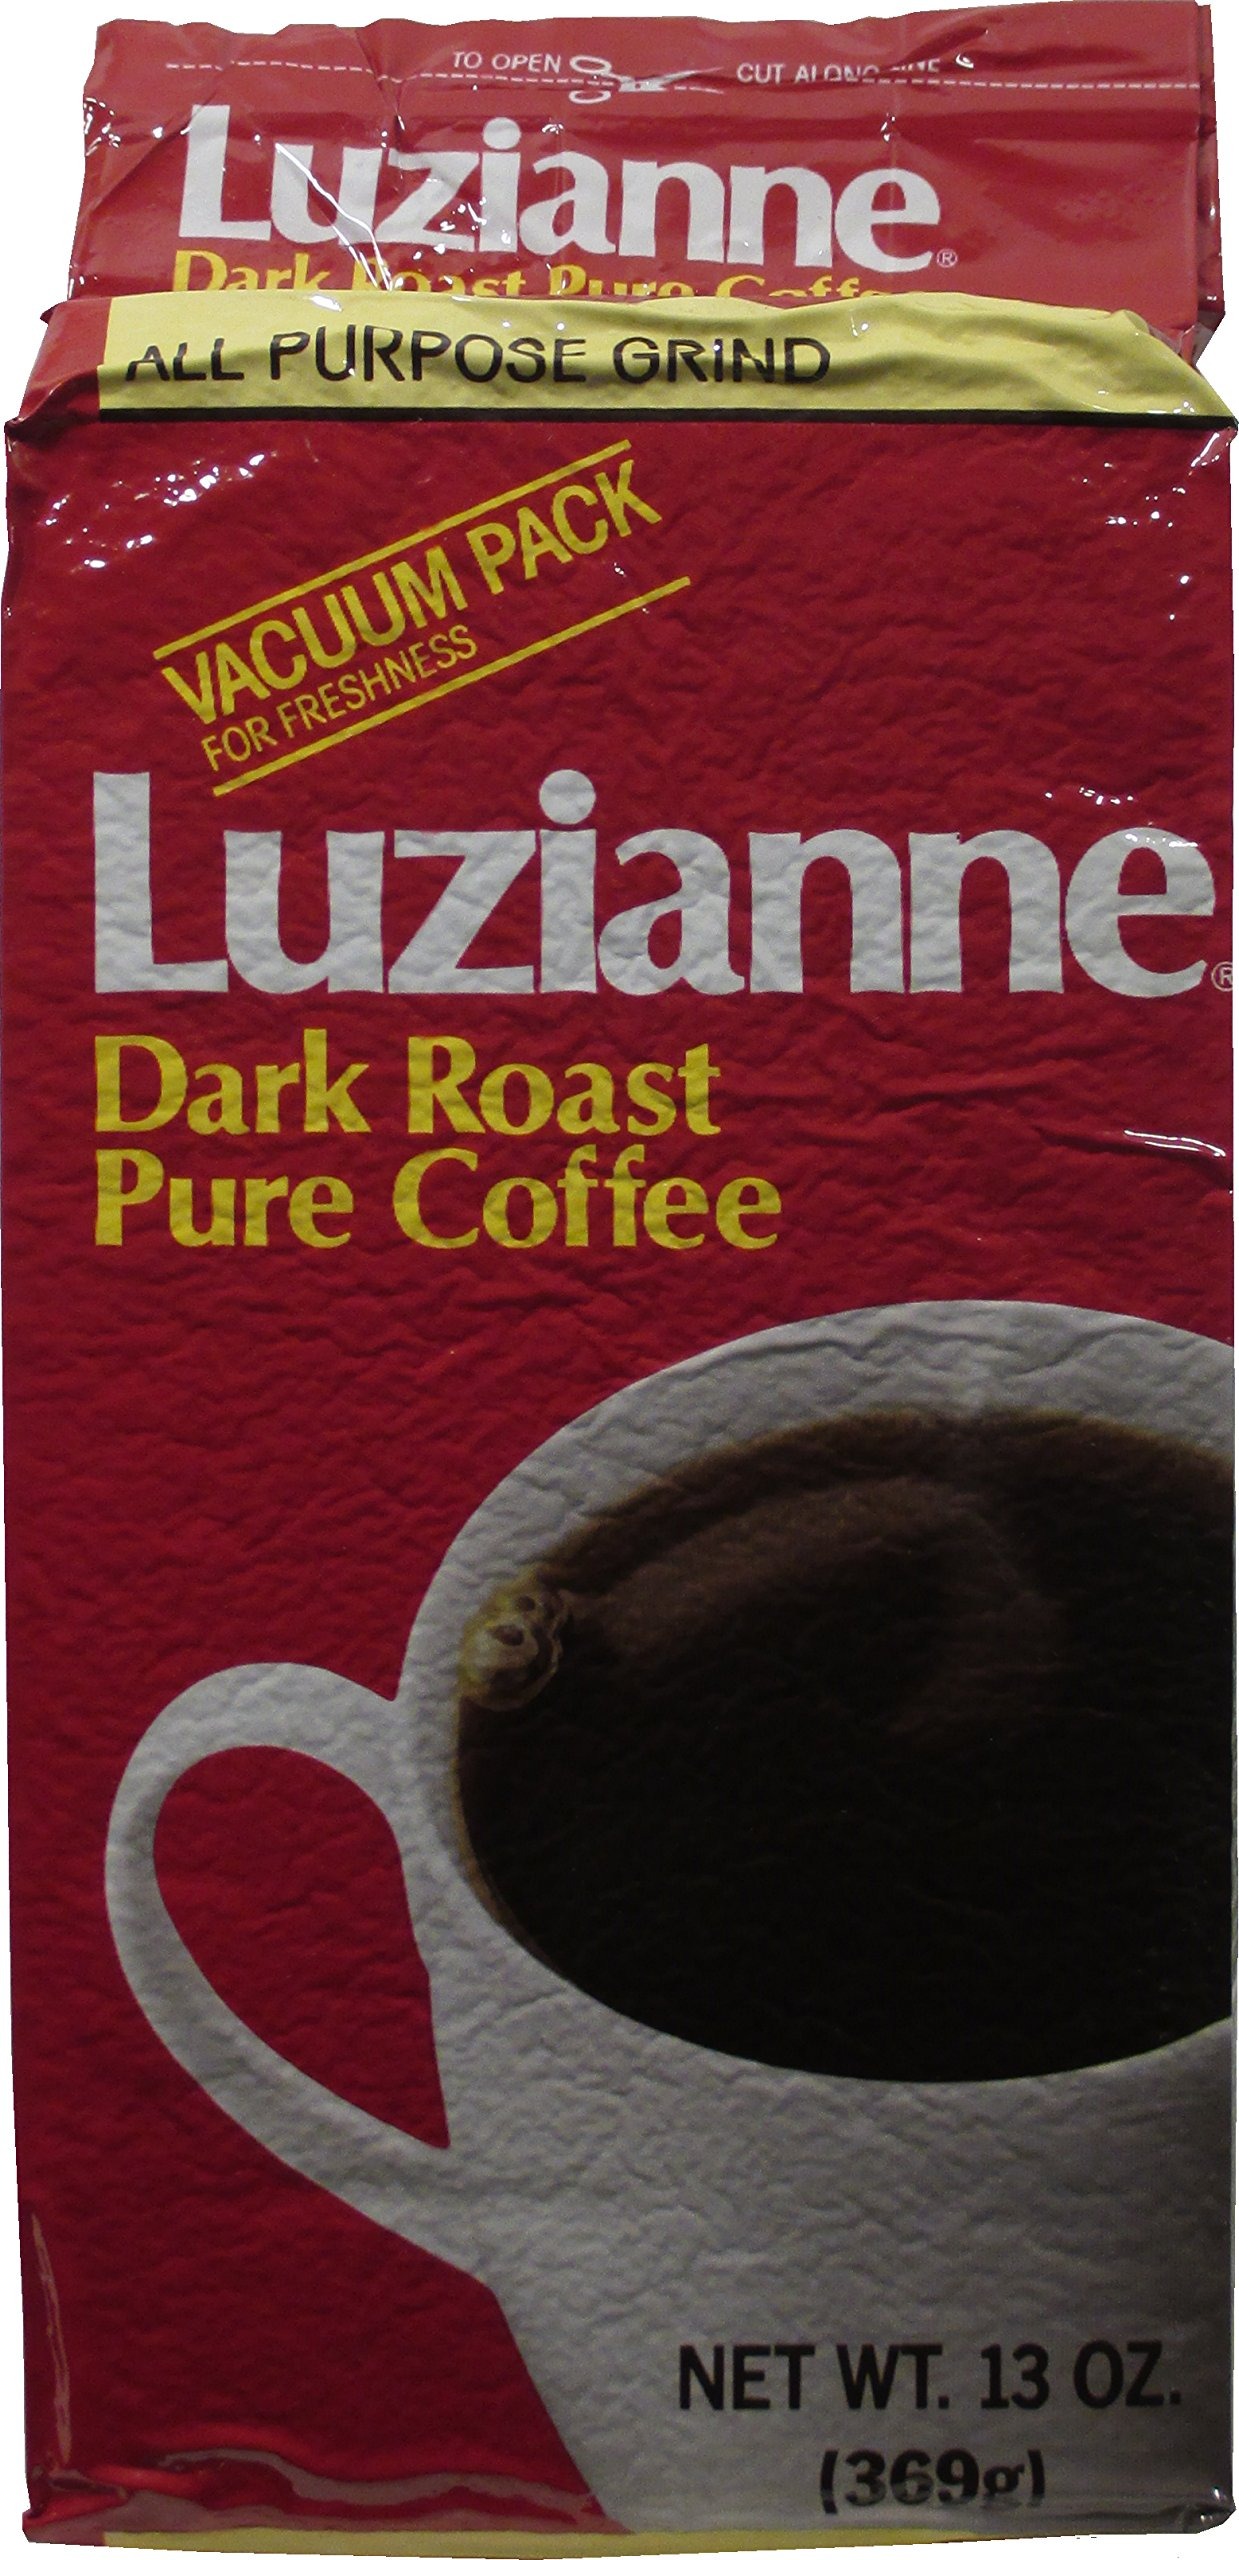
Item Name: Dark Roast Pure Coffee
Value: 13.0
Unit: Fl Oz

Price: 17.98